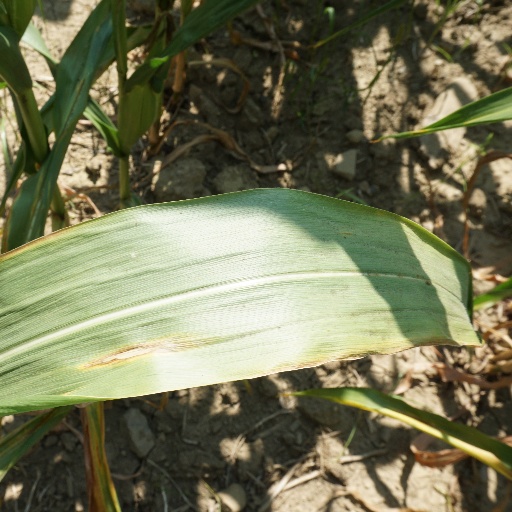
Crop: maize; corn